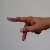
The image shows a hand gesture representing the letter 'P' in Indian Sign Language.